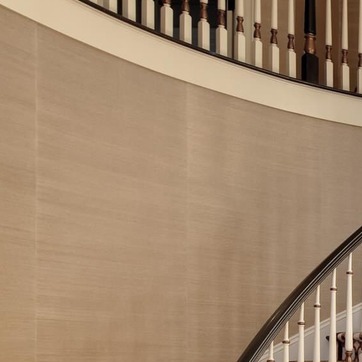
Material: wallpaper